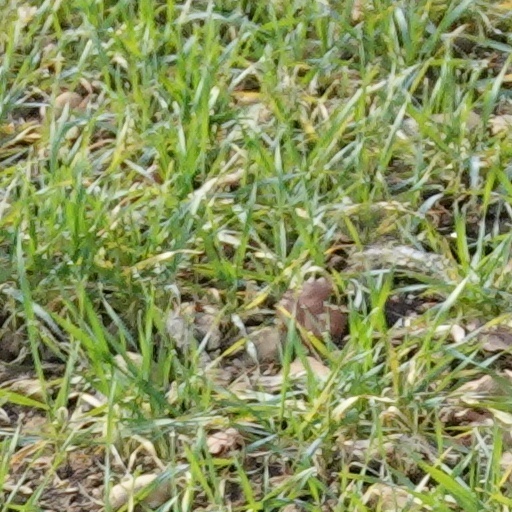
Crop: wheat